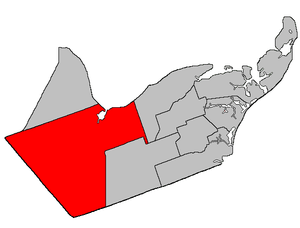
La paroisse de Bathurst est à la fois une paroisse civile et un district de services locaux canadien du comté de Gloucester, situé au nord du Nouveau-Brunswick. Elle inclut l'autorité taxatrice de Bathurst Extérieur. Comme dans la plupart des DSL de la province, la population s'identifie plus à ses différents hameaux, soit Bathurst Mines, Brunswick Mines, Chamberlain Settlement, Gloucester Junction, Middle Landing et Tétagouche-Sud.